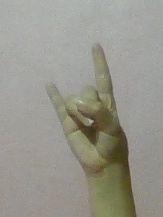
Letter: la